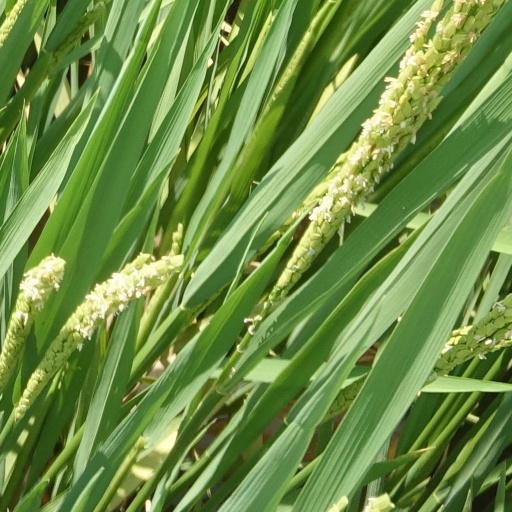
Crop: rice